Baron Fairhaven

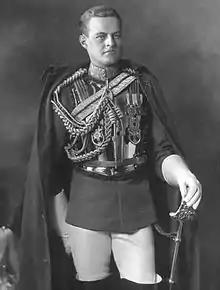
Portrait of The 1st Baron Fairhaven

Baron Fairhaven, of Anglesey Abbey in the County of Cambridge, is a title in the Peerage of the United Kingdom. It was created in 1961 for Urban Huttleston Broughton, 1st Baron Fairhaven, with remainder to his younger brother, Henry Rogers Broughton (1900–1973). He had already been created Baron Fairhaven, of Lode in the County of Cambridge, in 1929, with remainder to the heirs male of his body.